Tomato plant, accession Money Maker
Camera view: horizontal (90 deg, fisheye); turntable rotation: 60 degrees
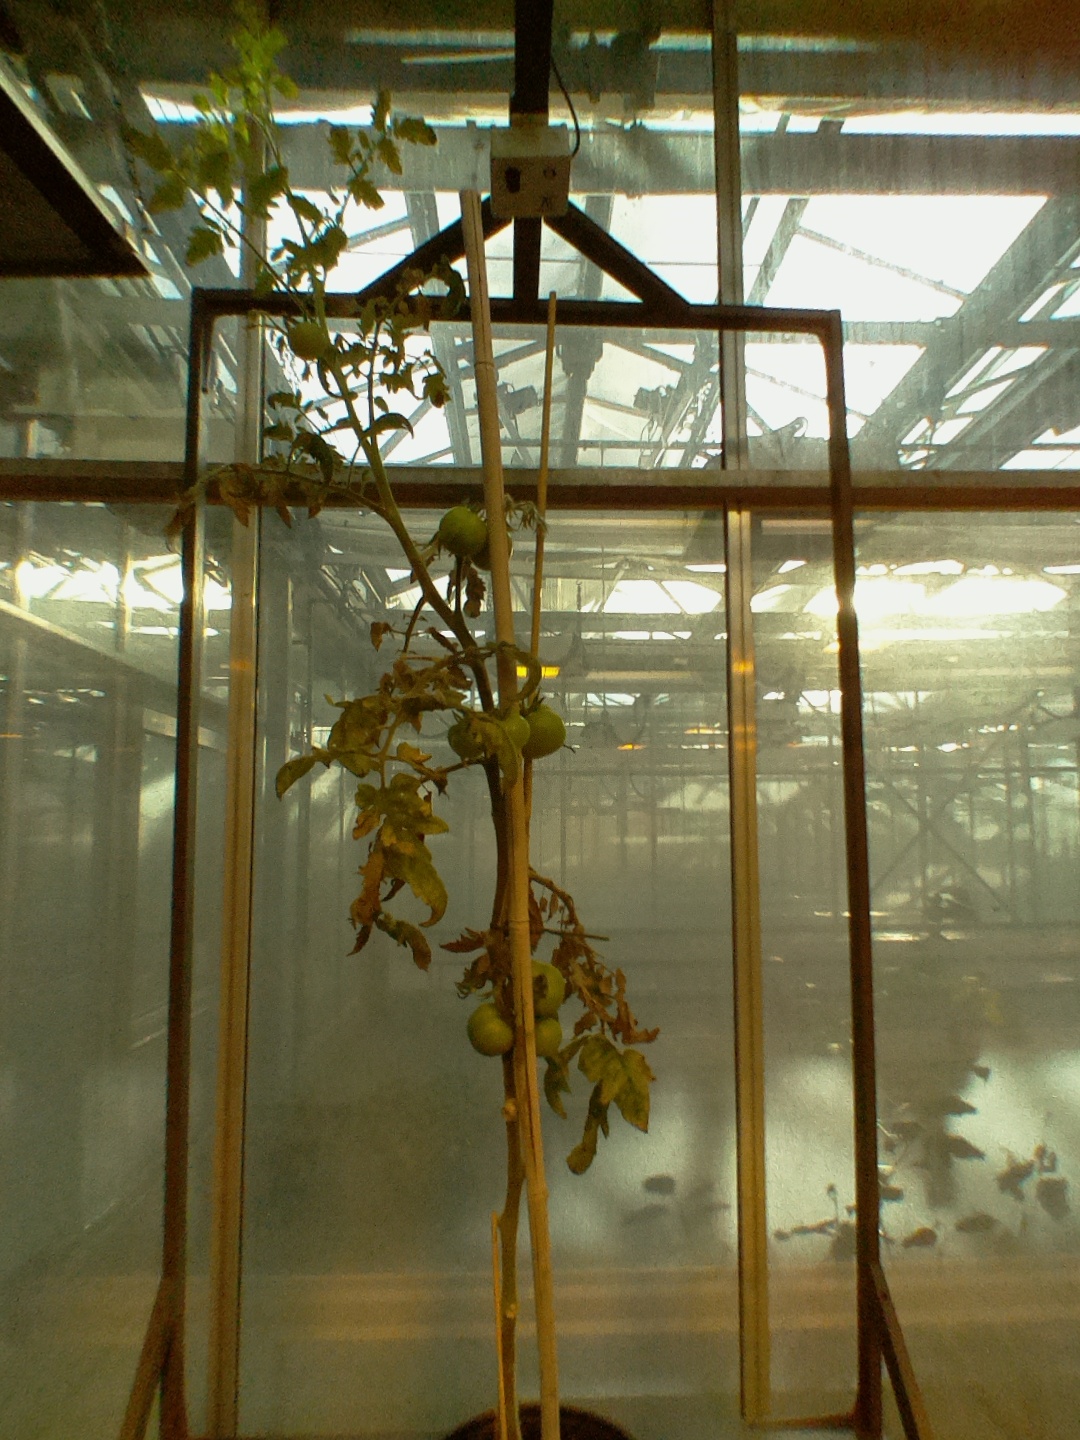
BBCH growth stage 76: 60%-70% of final fruit size